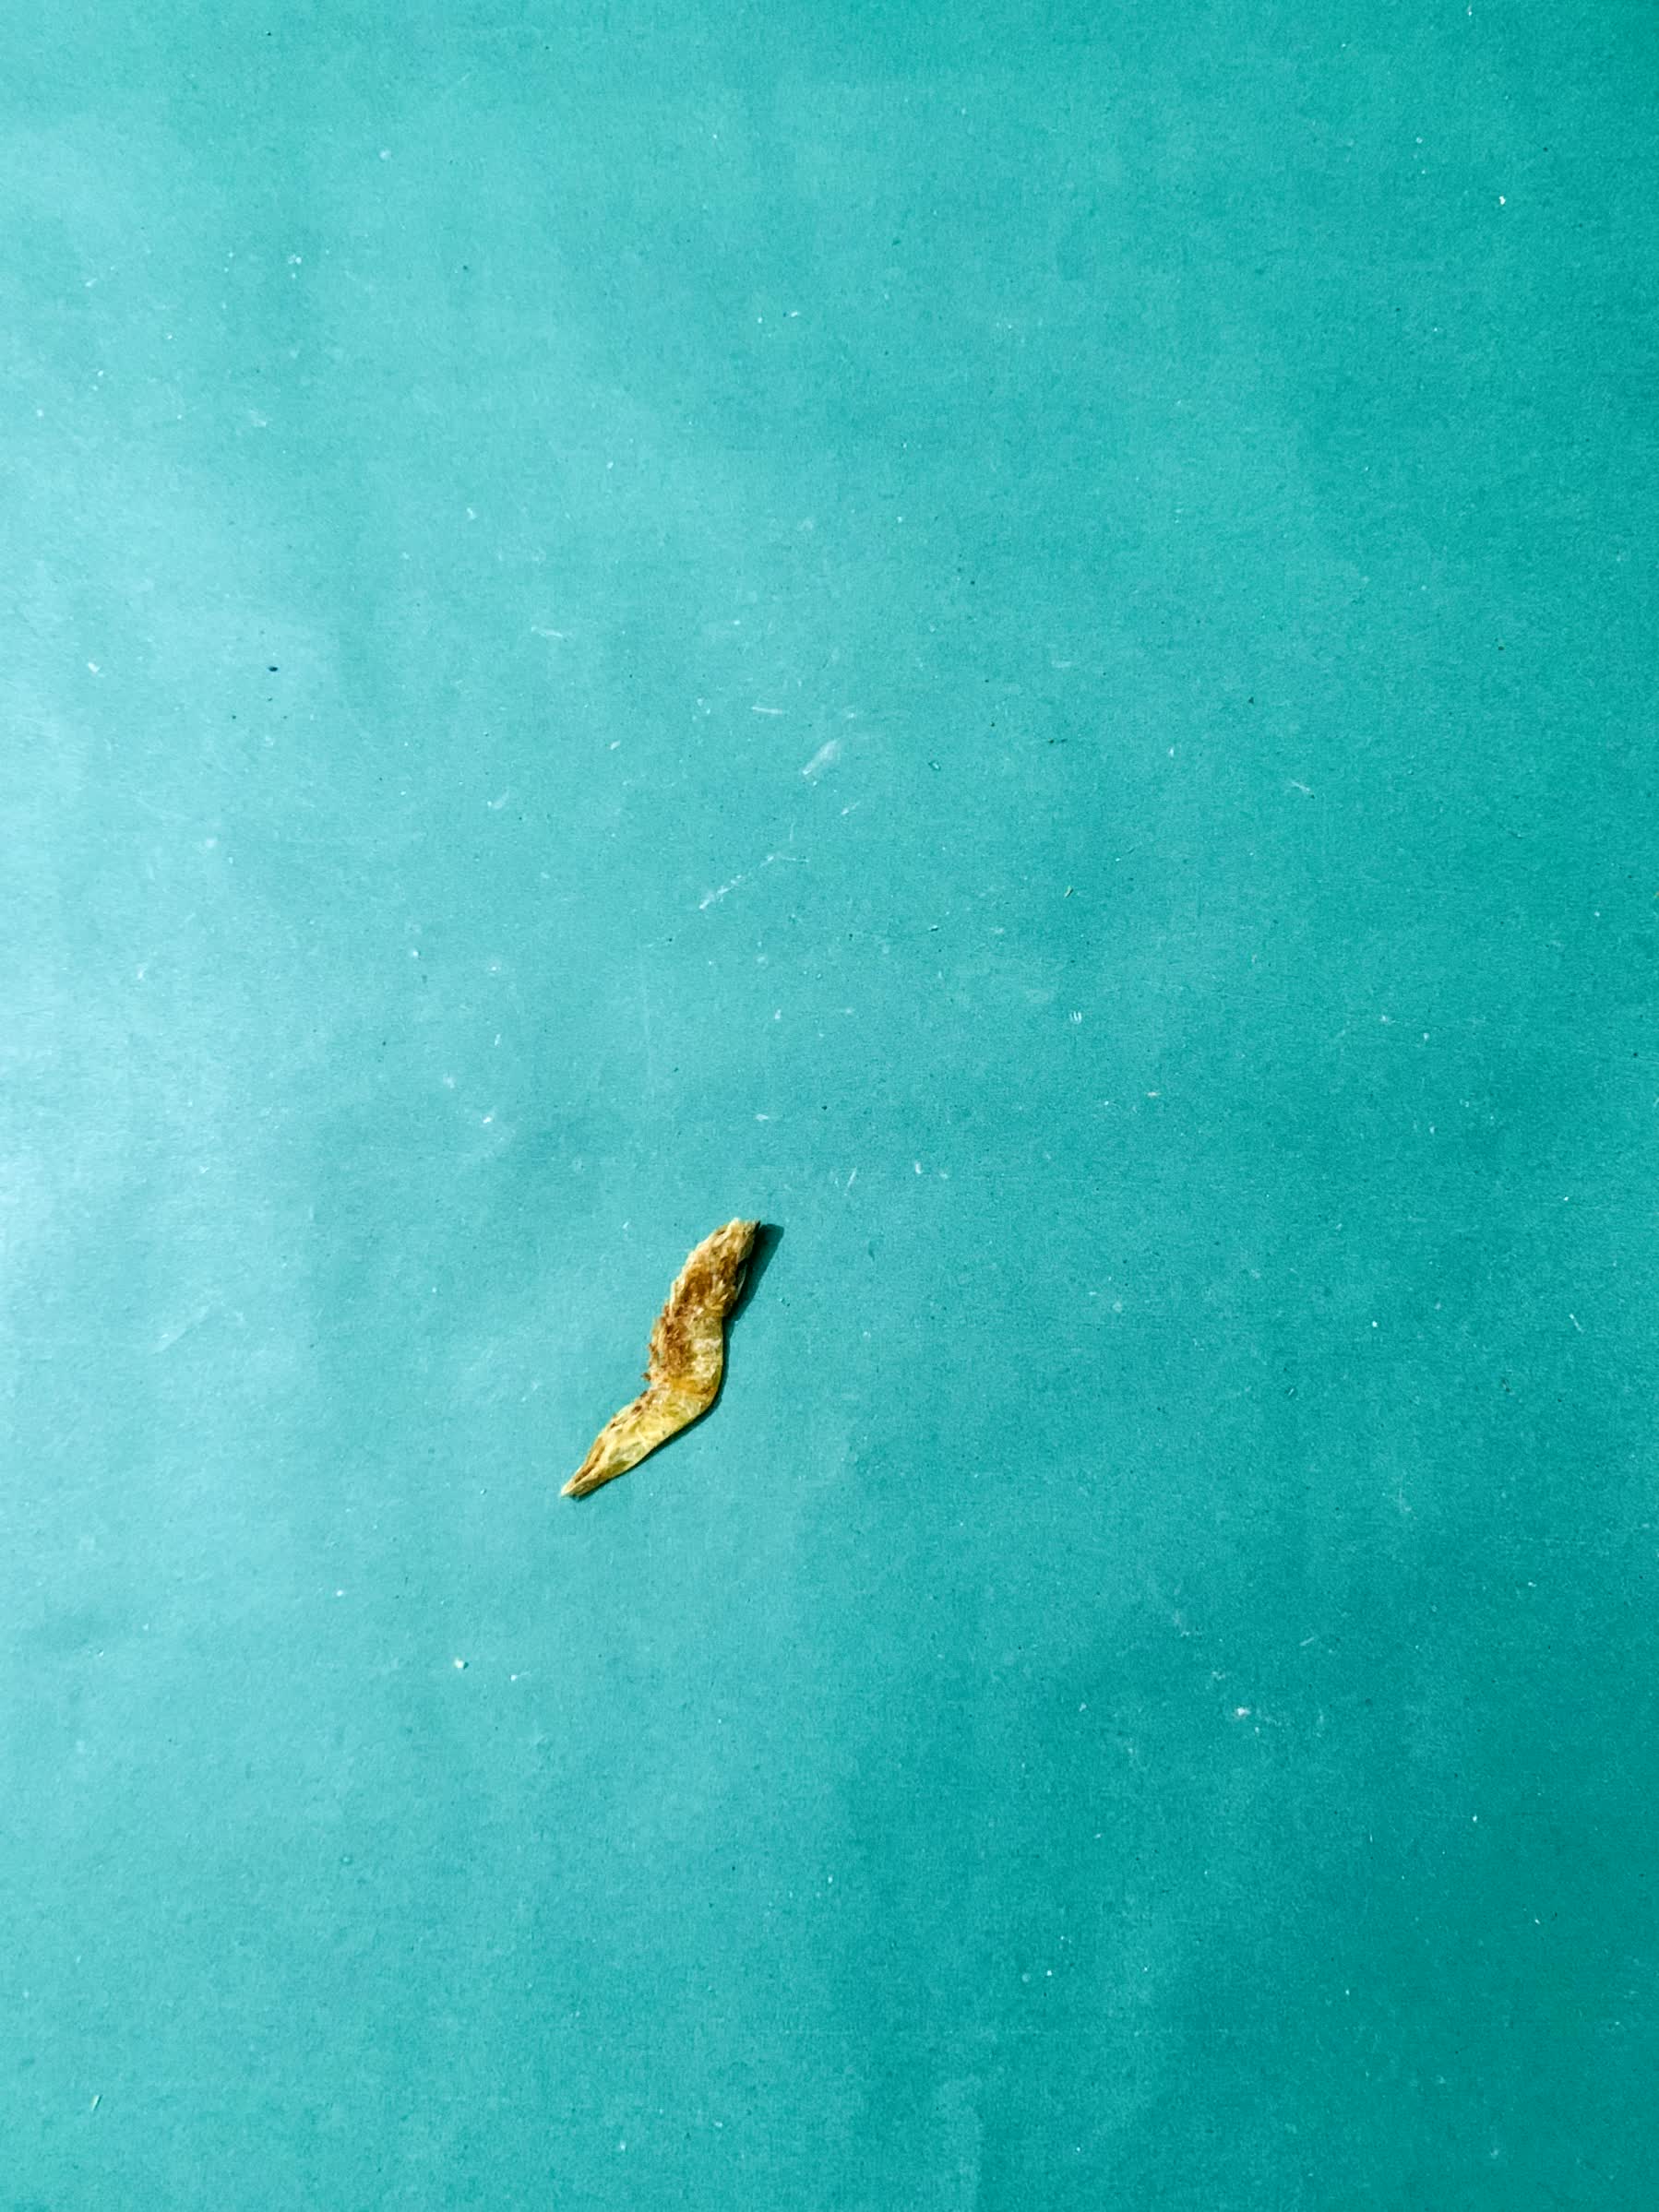
Species: chingri